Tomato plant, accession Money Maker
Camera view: horizontal (90 deg, fisheye); turntable rotation: 120 degrees
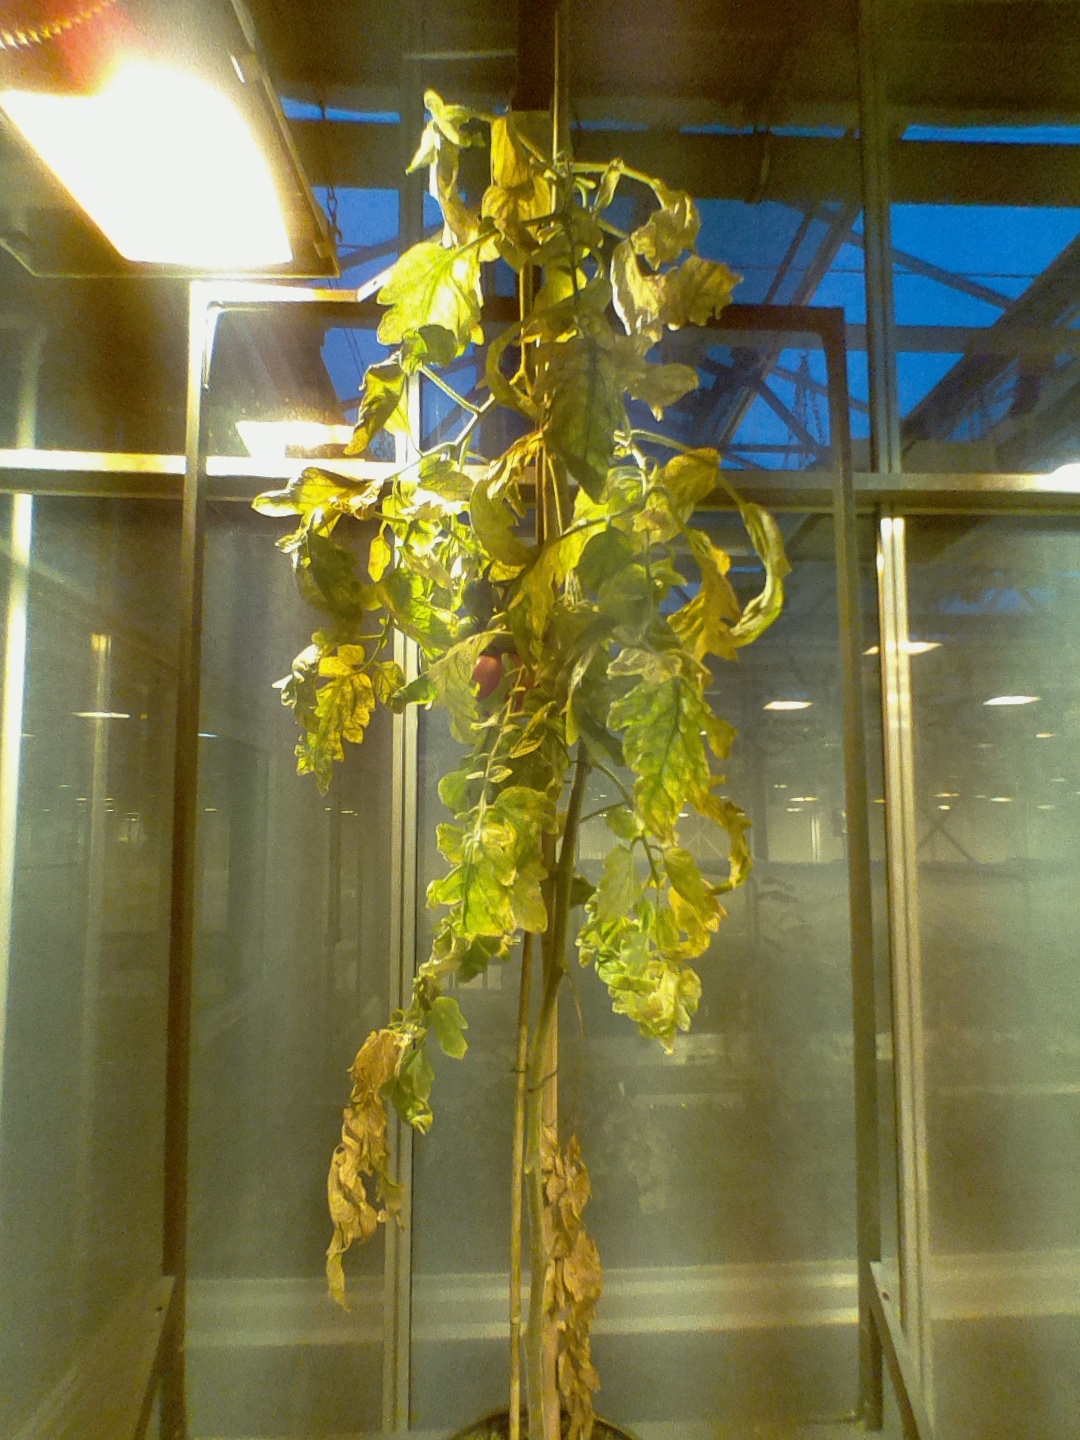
BBCH growth stage 81: 10%-20% of fruits show typical fully ripe color